Ensiferum

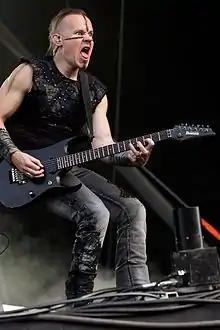
Guitarist Markus Toivonen is the band's sole constant member.

"Ensiferum" was founded in 1995 by Markus Toivonen (guitar), Sauli Savolainen (bass) and Kimmo Miettinen (drums). In the next year, Jari Mäenpää was taken into the band as singer and second guitar-player. In 1997, the first demo was released, containing three songs.